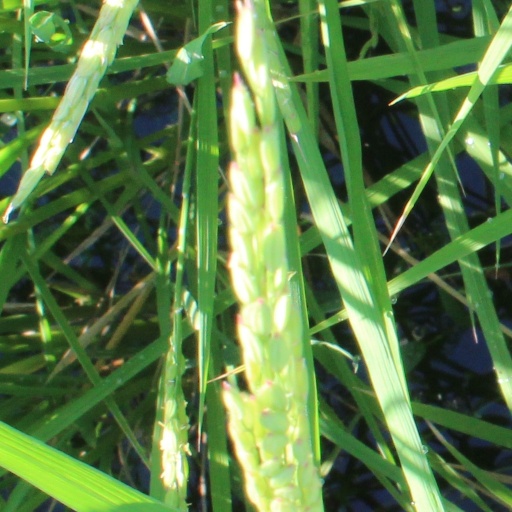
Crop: rice